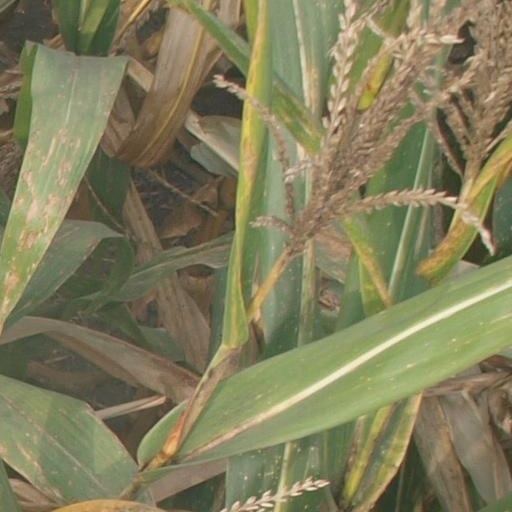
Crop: maize; corn